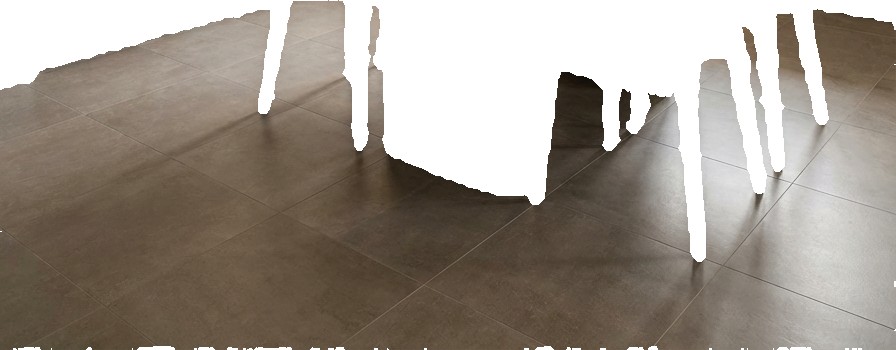
Surface category: floors